Sabirul Islam

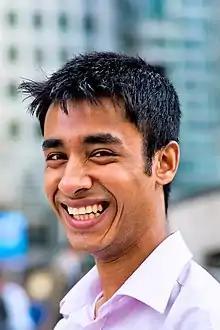
Sabir in April 2008

Sabirul Islam (born 12 July 1990) is a British entrepreneur, author and motivational speaker. He has written three self-help books. His Teen-Trepreneur board game sold to over 550 schools in the United Kingdom and in 14 countries worldwide. Since 2011, he has spoken at 867 events worldwide as part of his Inspire1Million campaign.